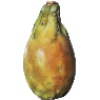
Label: cactus_fruit